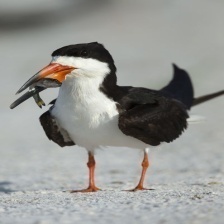
Species: BLACK SKIMMER
Scientific name: RYNCHOPS NIGER